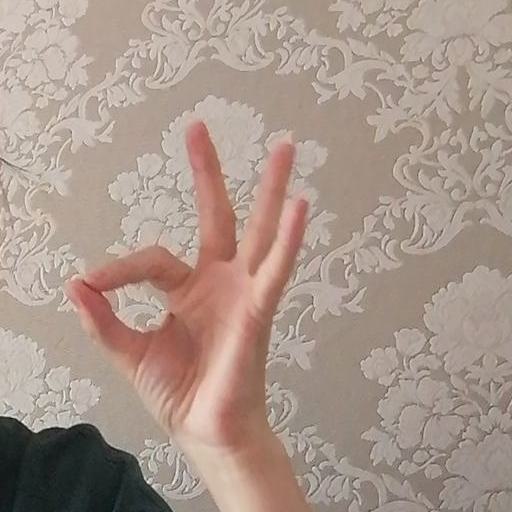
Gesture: ok